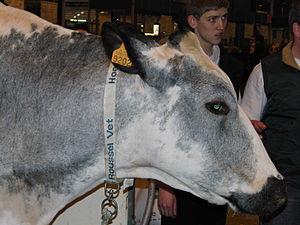
Vache Bleue du Nord - Salon de l'Agriculture 2010
La bleue du Nord est une race bovine française. Elle appartient au rameau des races bovines du littoral de la mer du Nord. Elle provient de la race belge Tirlemont originaire de la région de Bruxelles. Race décimée par les deux guerres mondiales, elle a ensuite subi la concurrence de races plus spécialisées, comme la Prim'Holstein pour le lait ou la blanc bleu belge pour la viande. Elle fait l'objet d'un plan de préservation depuis la fin des années 1990. En 2011 l'effectif est stabilisé autour de 3 600 individus, répartis entre 3 500 femelles dont 650 inscrites au registre généalogique ouvert en 1986 et 32 mâles disponibles en insémination artificielle.